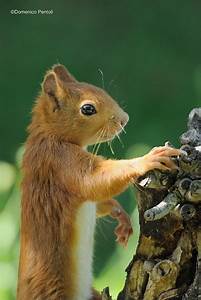
Label: scoiattolo